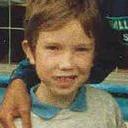
Age: 23